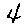
Label: 4